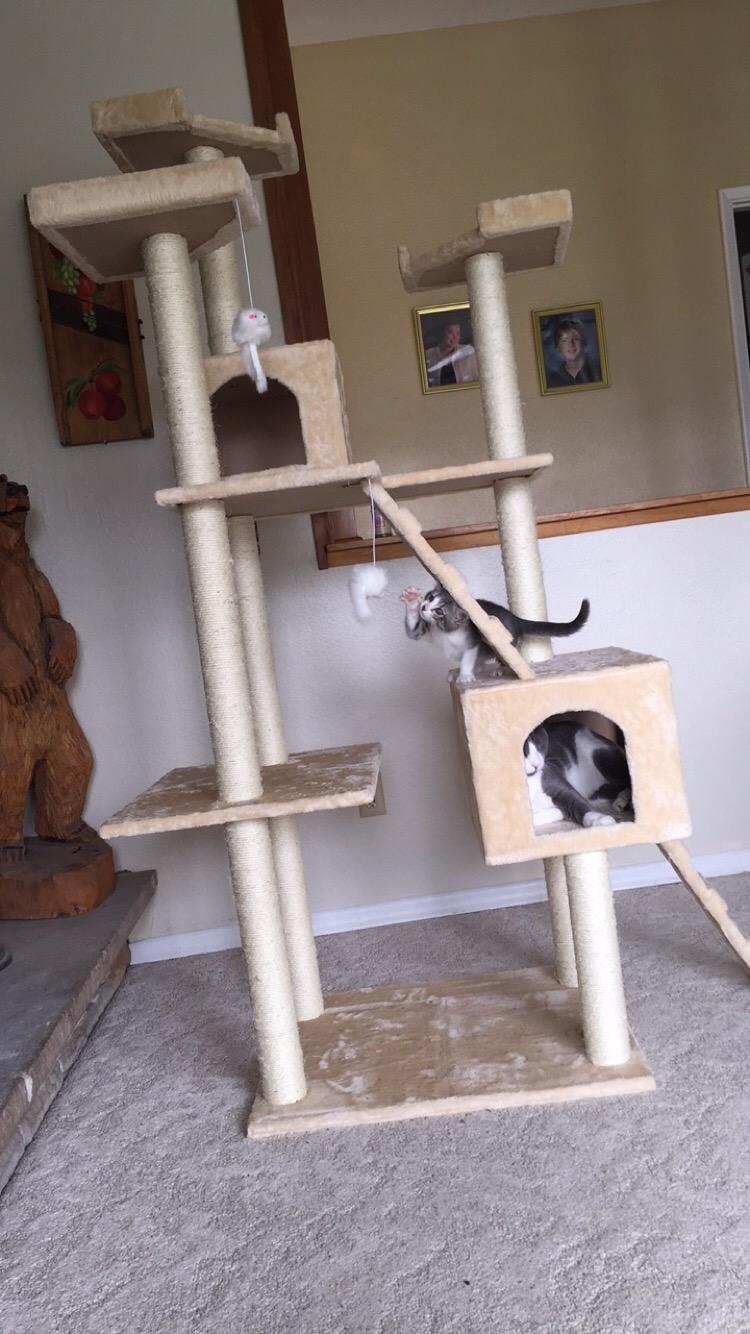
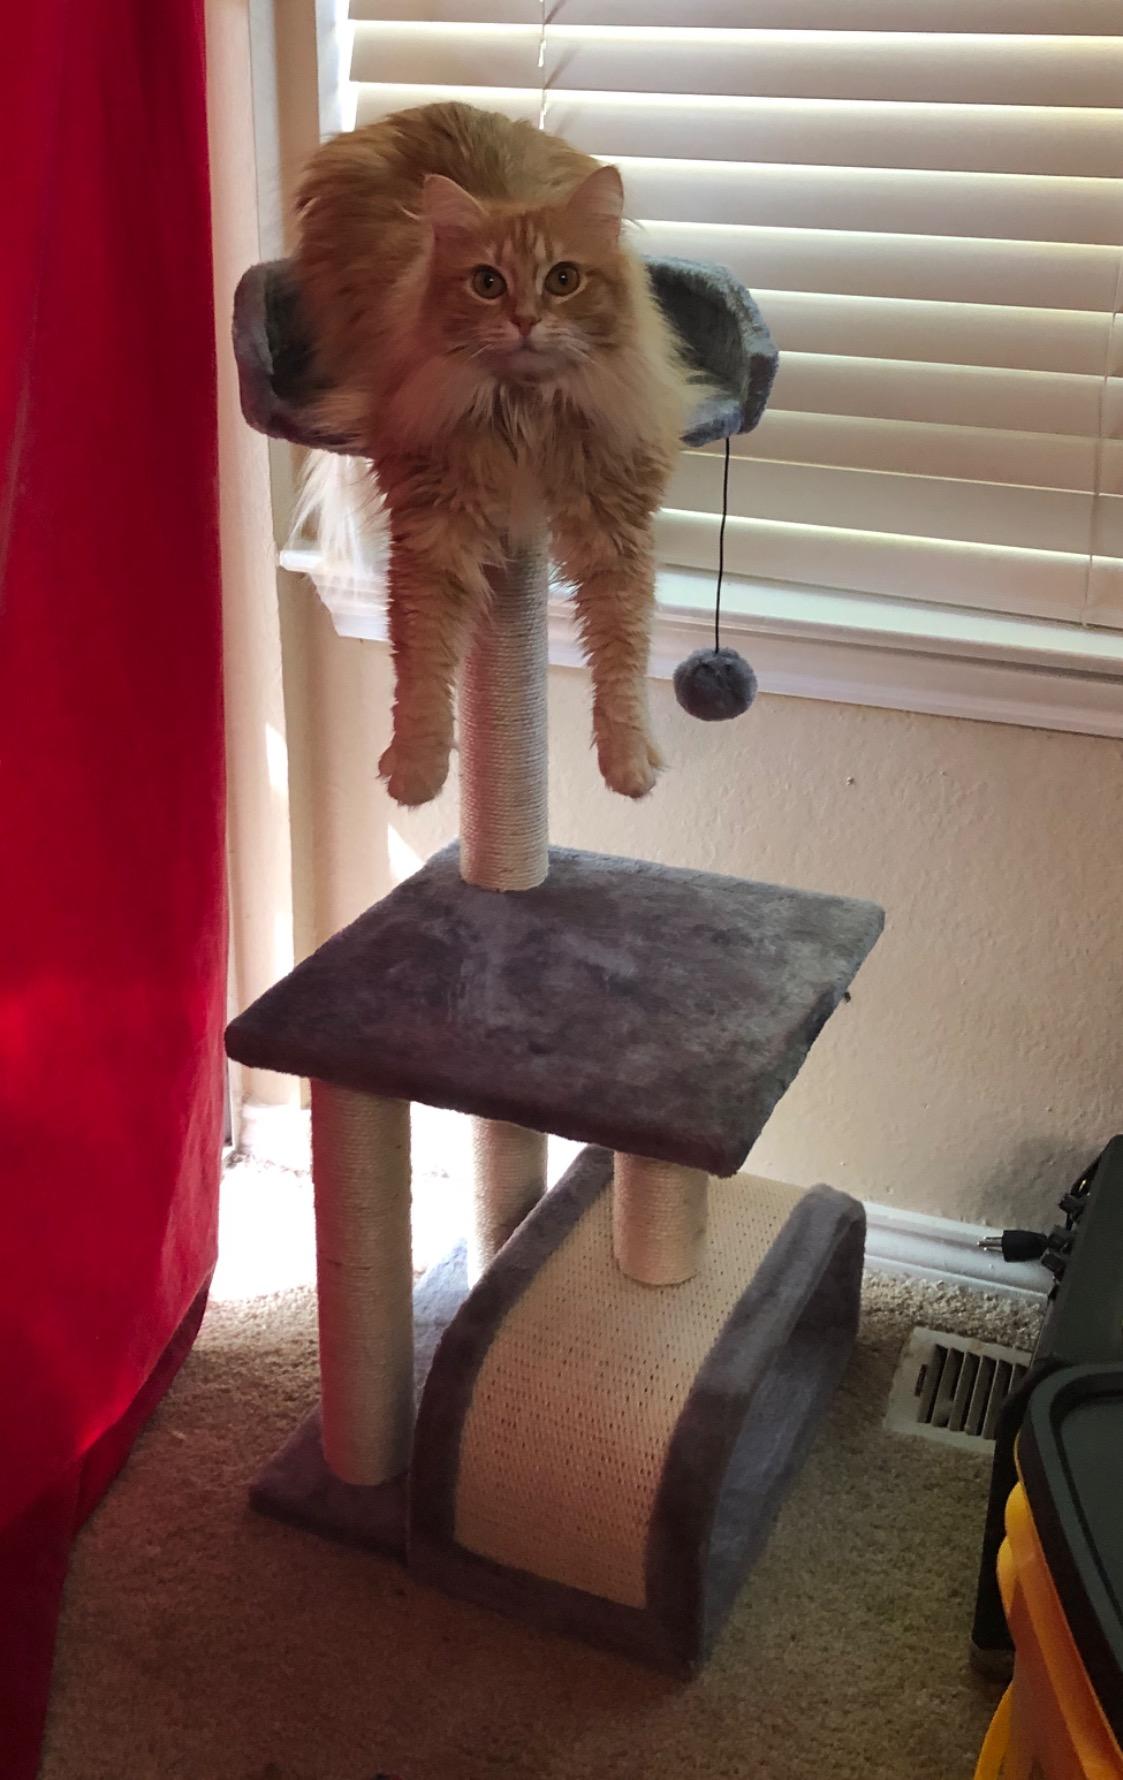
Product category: items_cat tree
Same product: no